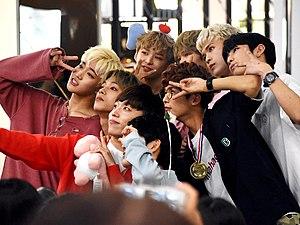
D-Crunch est un boys band sud-coréen de K-pop formé en 2018 par l'agence All-S Company basée à Séoul. Le groupe est composé de neuf membres : les rappeurs Hyunho, O.V, Minhyuk, Chanyoung, Jungseung et Dylan ; et les chanteurs Hyunwook, Hyunoh et Hyunwoo. Le groupe sort son premier single Palace le 6 août 2018. Trois mois plus tard, le groupe révèle son premier mini-album M1112 avec comme chanson phare Stealer. Fin 2018, D-Crunch reçoit le prix Focus Award aux Asia Artist Awards. Are You Ready ?, single phare de leur deuxième mini-album M0527, sort le 27 mai 2019.